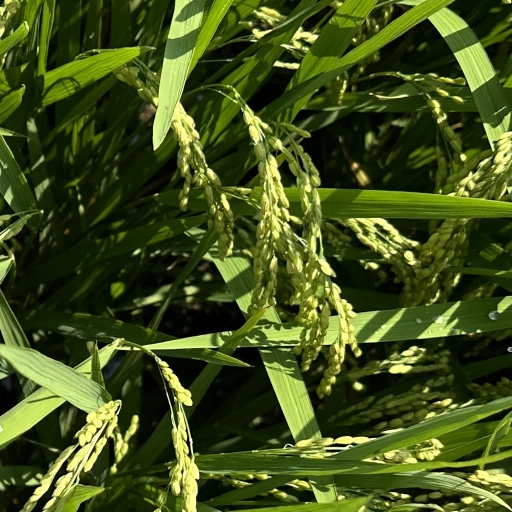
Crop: rice